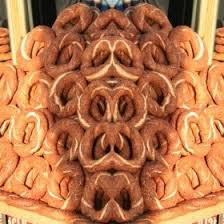
Yemek: simit